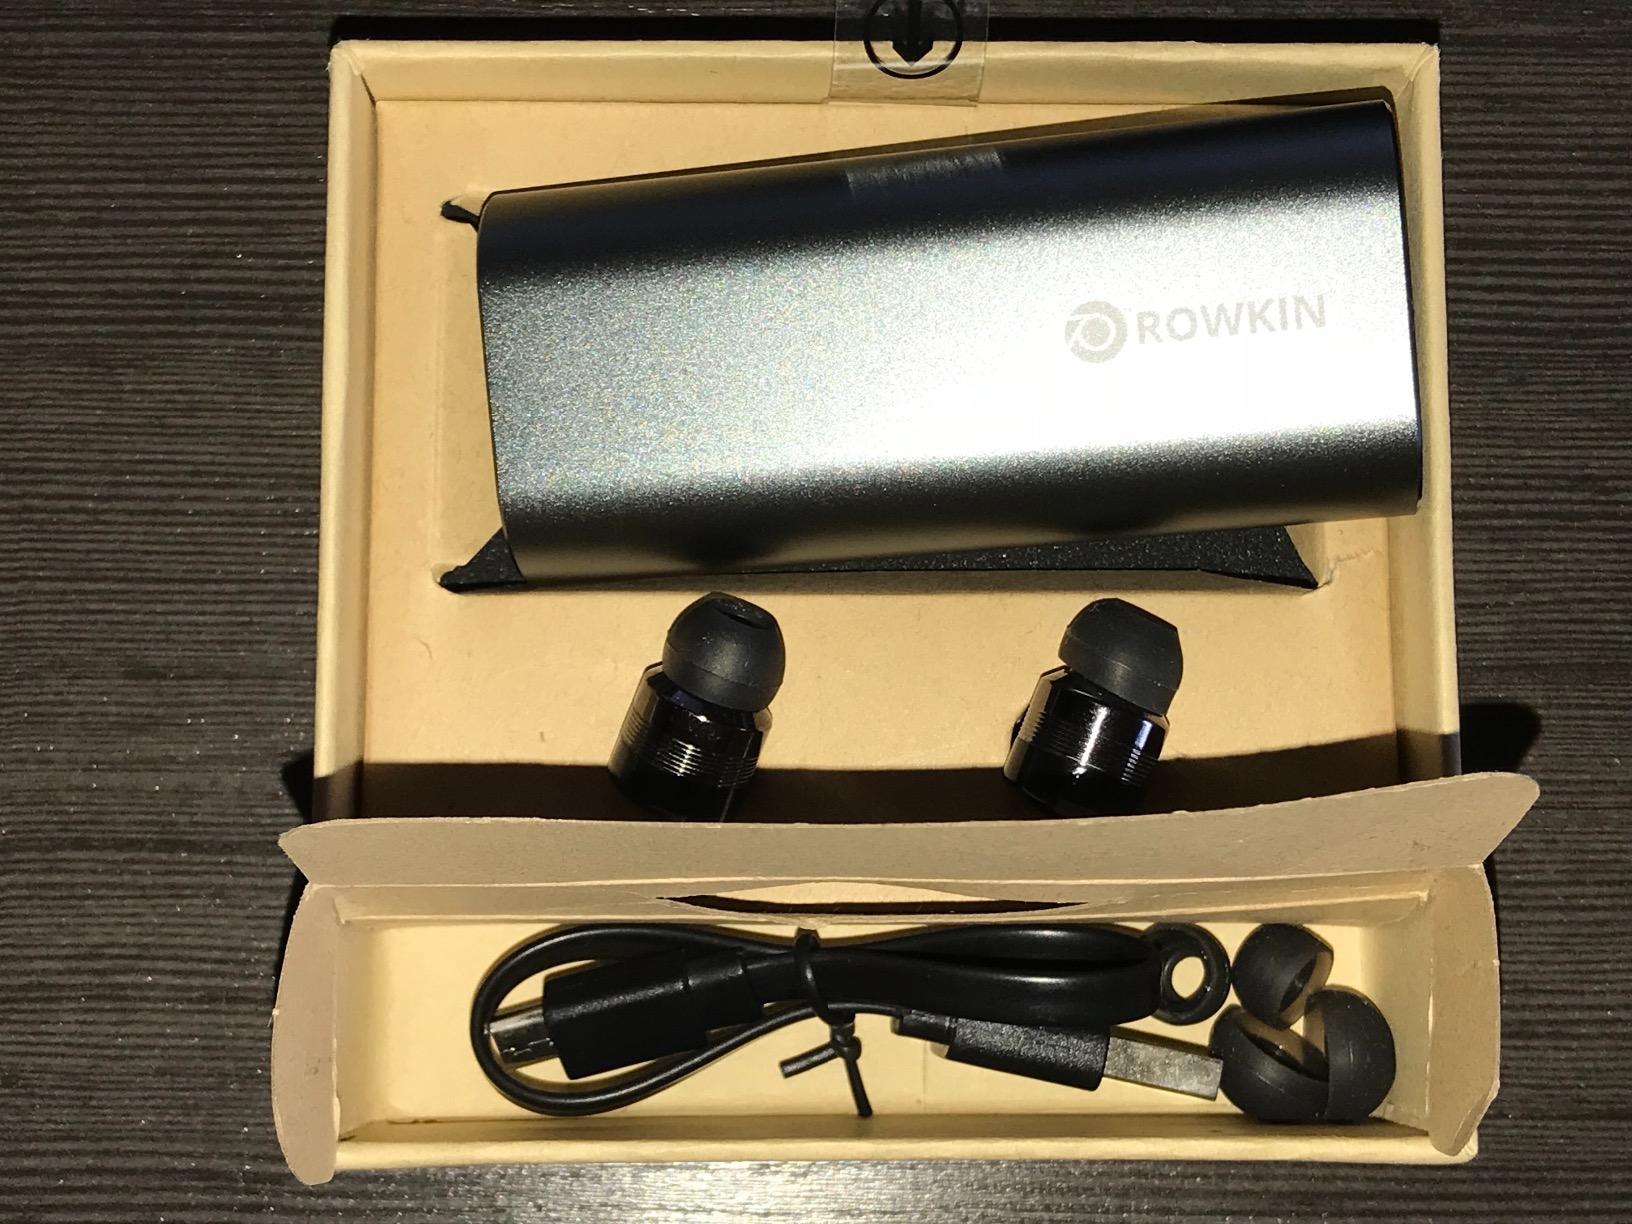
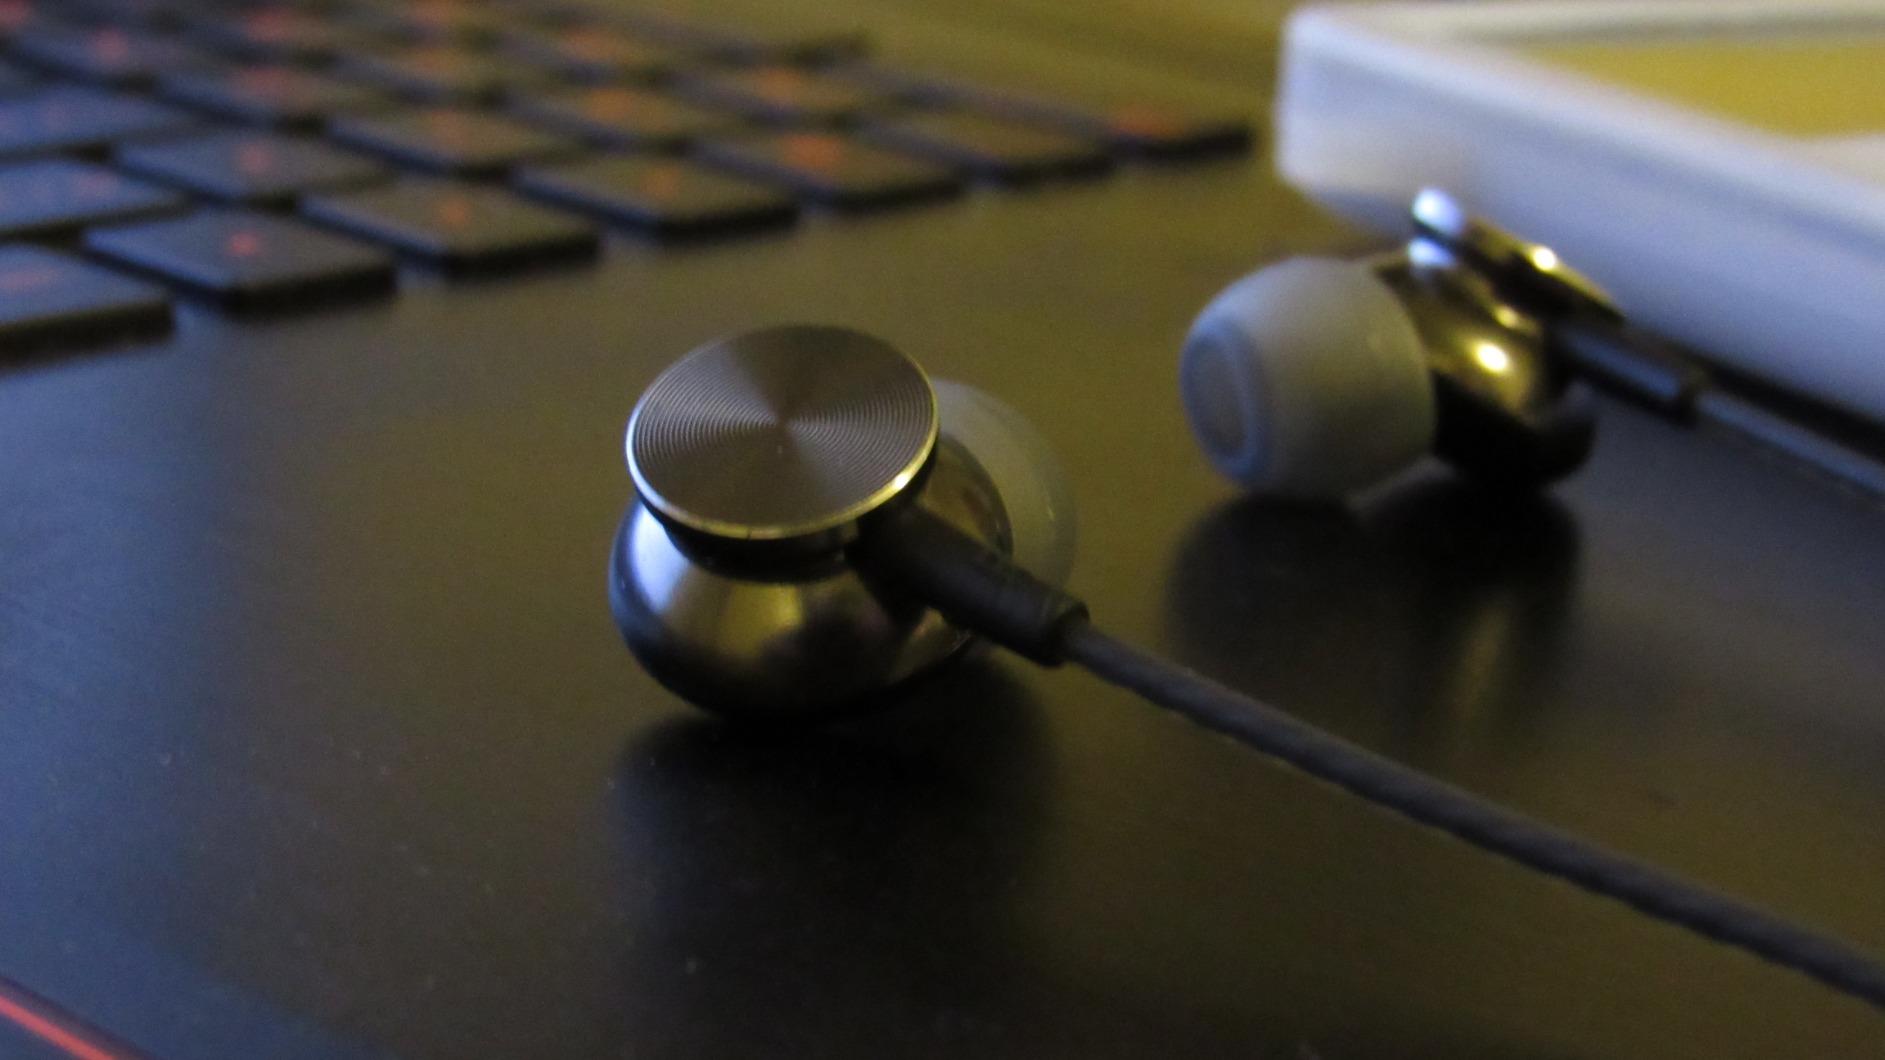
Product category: headphones
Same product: no